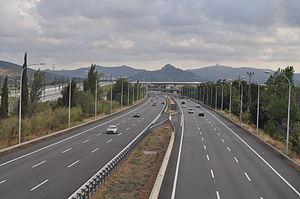
L'autoroute C-33 est une autoroute urbaine catalane payante qui permet d'accéder à Barcelone depuis l'AP-7 en venant du nord.